The Beach Boys Today!

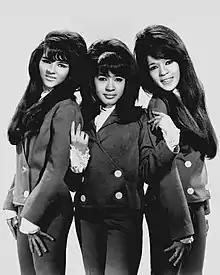
"Don't Hurt My Little Sister" was written for the Ronettes, Phil Spector's girl group

"Do You Wanna Dance?" is a cover of the R&B song by Bobby Freeman, who had a top 10 hit with it in 1958. It is distinguished from the original through its lush orchestration, three-part vocal arrangement, and instrumental bridge key change. Dillon speculated that the rendition may have been inspired by the version by Del Shannon, who had recently recorded the song, although the Beach Boys' version bears a "closer resemblance" to an earlier version by Cliff Richard and the Shadows. It was the first song the group recorded at Gold Star, Spector's favorite studio, and their second song that employed a timpani.